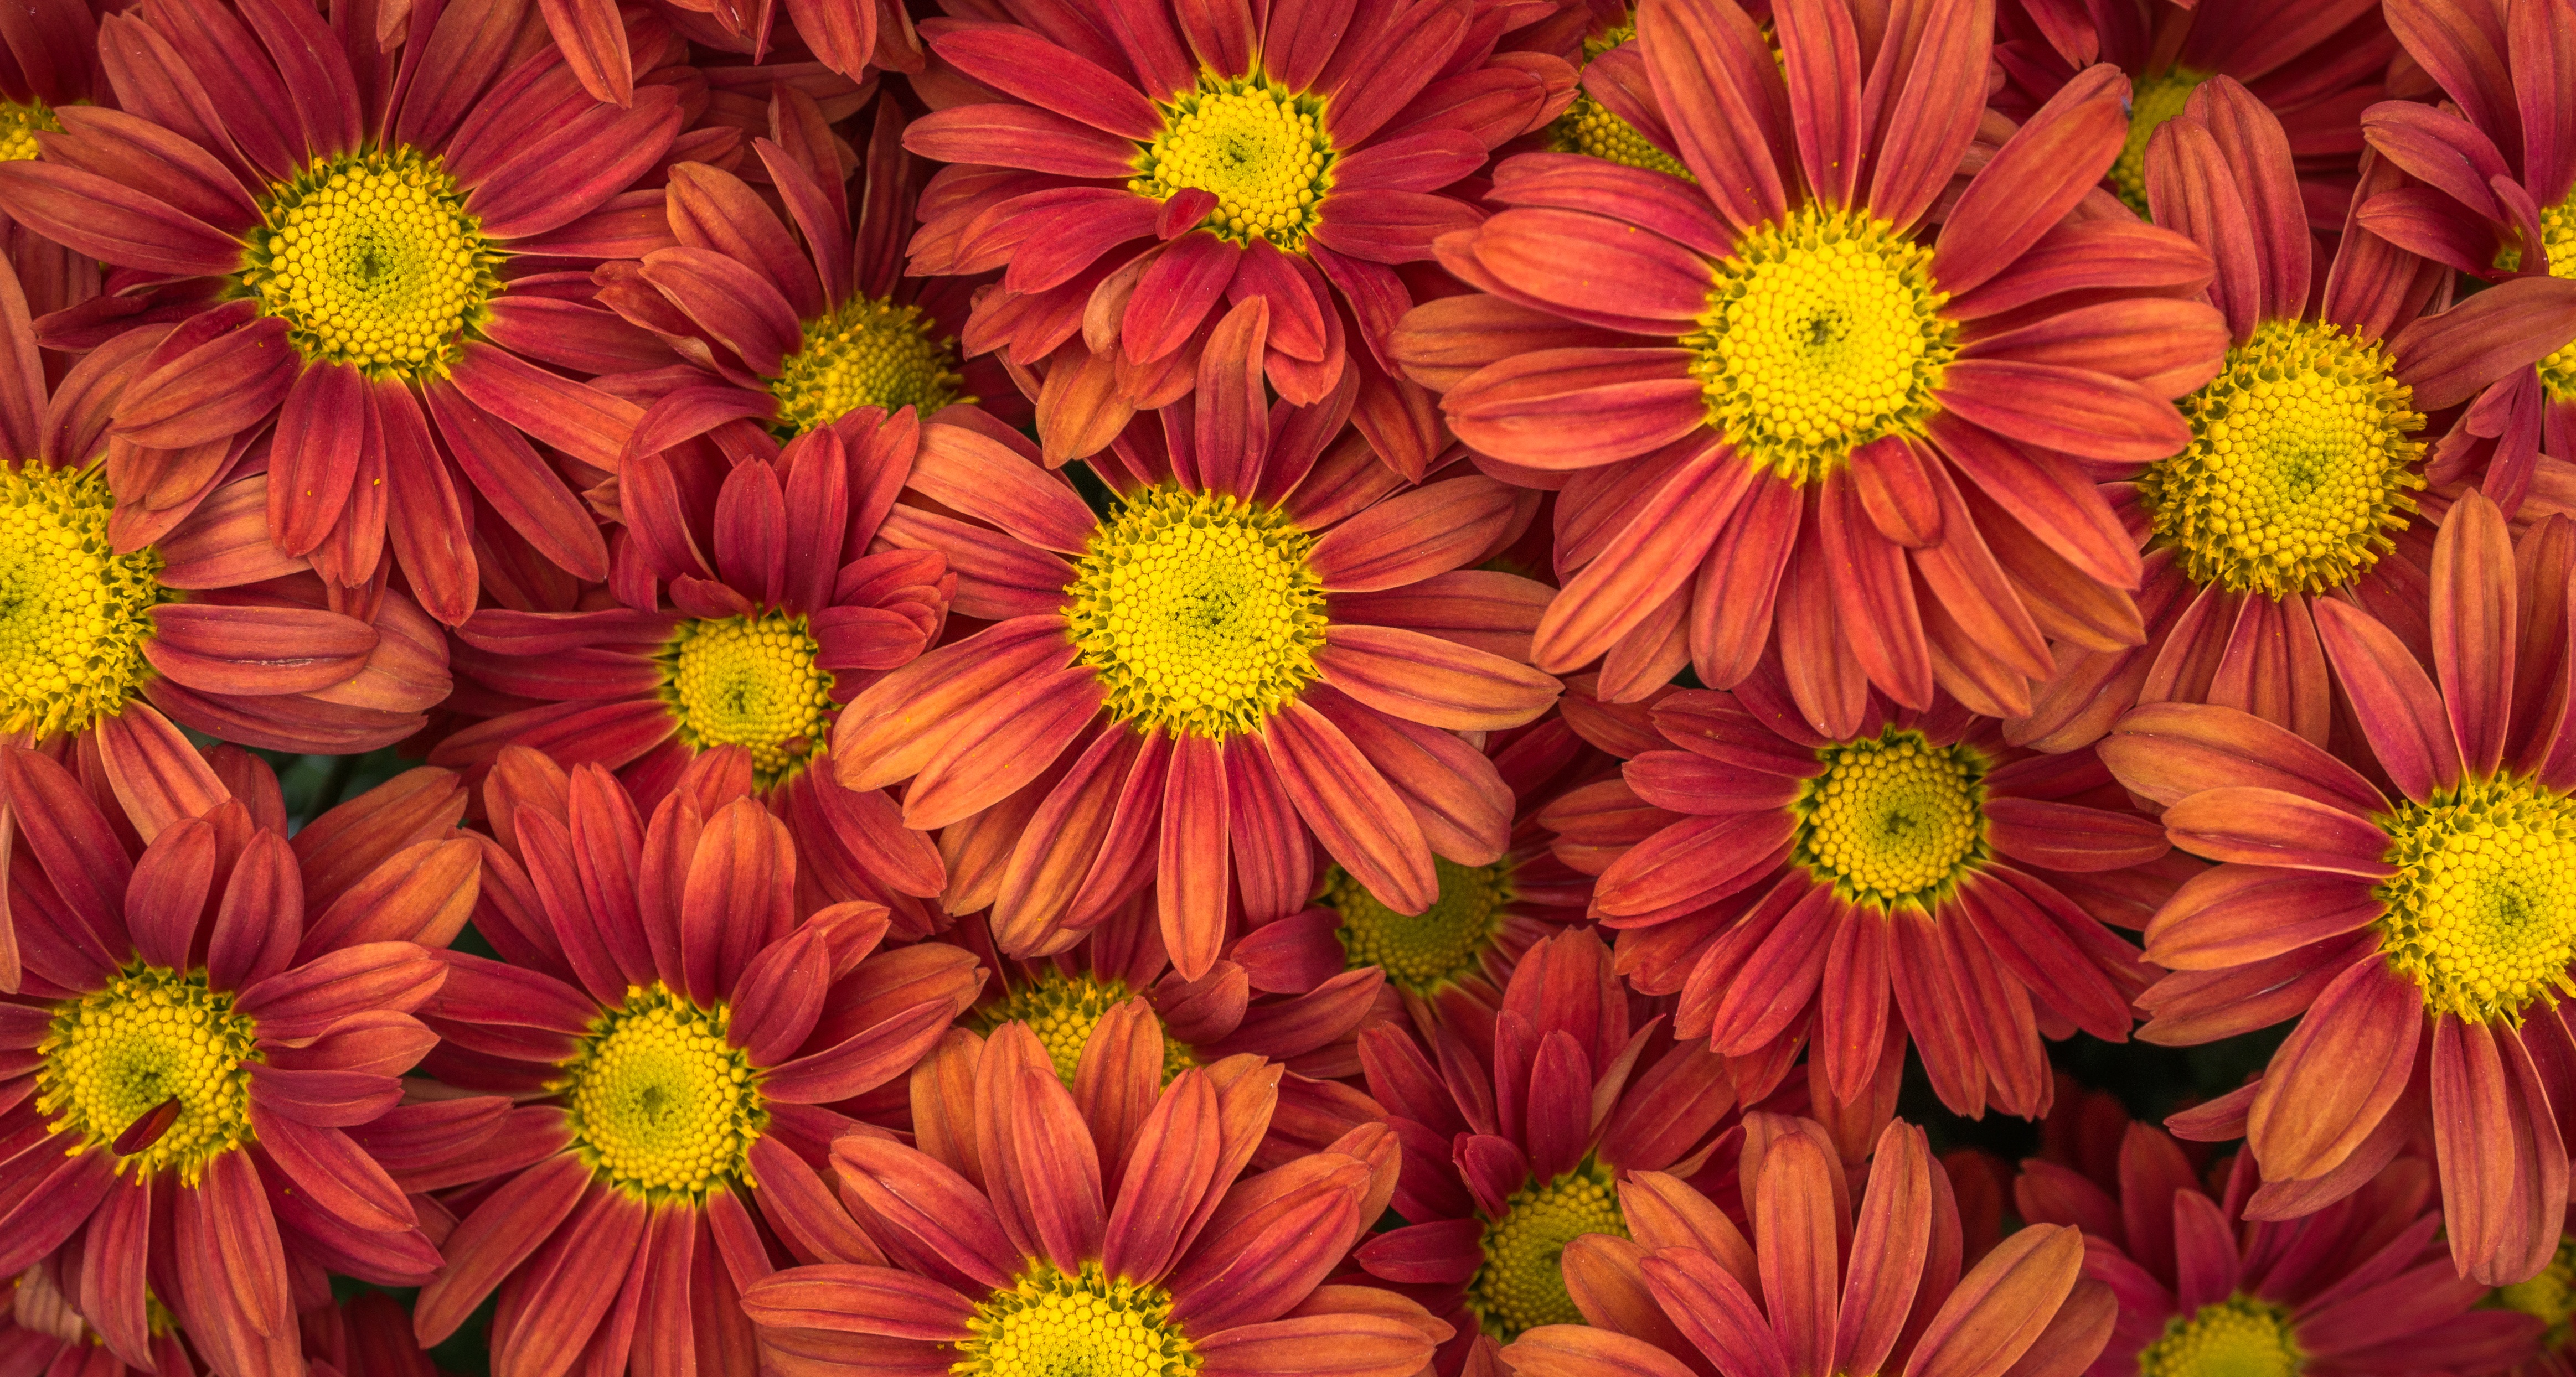
nature, plant, white, texture, flower, petal, pattern, macro, autumn, yellow, flora, circle, plants, flowers, background, gerbera, floristry, macro photography, flowering plant, daisy family, affix, annual plant, land plant, chrysanths, blanket flowers